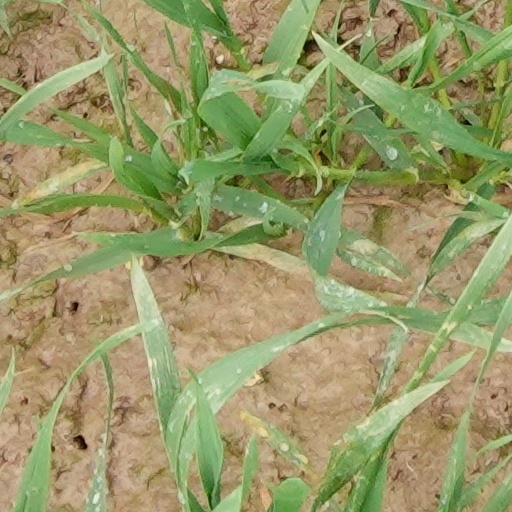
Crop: wheat